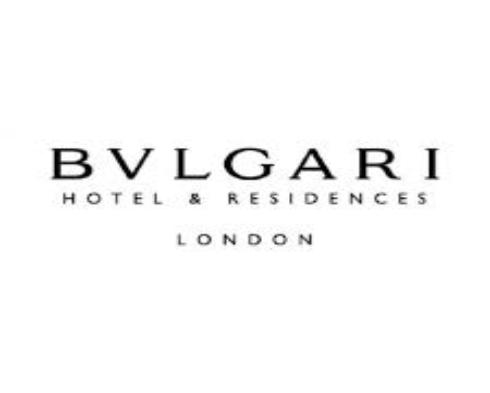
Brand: Bulgari
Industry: Clothes